Rhino Camp Refugee Settlement

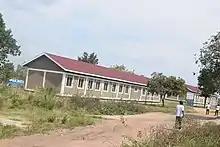
Ocea C Early Childhood Development Centre in Rhino Camp Refugee Settlement

Rhino camp Refugee settlement has seven zones which includes, Ofua Zone, Omugo Zone, Ocea Zone, Odobu Zone, Siripi Zone, Tika Zone and Eden Zone.